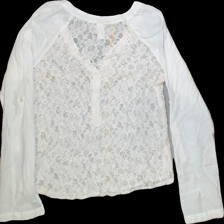
View: back
Type: Shirt
Category: Ladies
Brand: Vila
Colors: White
Material: 100%cotton
Pattern: Lace
Cut: Collar, Regular
Size: M
Trend: No trend
Stains: Yes
Damage: 0
Price range: <50
Recommended usage: Export